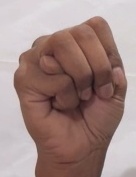
ASL sign: M